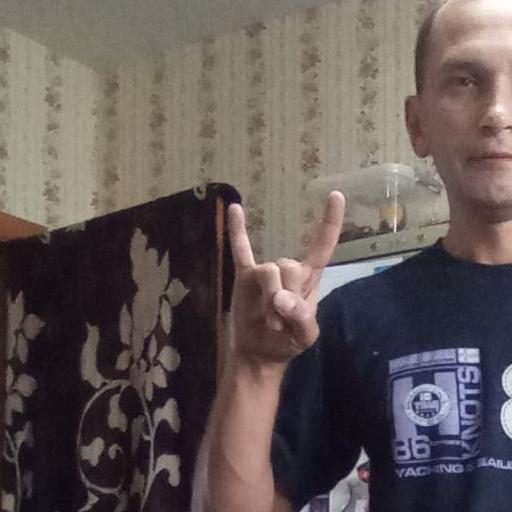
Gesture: rock